Constitution of Malaysia

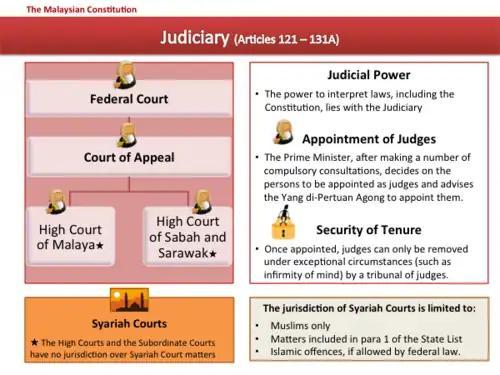
Diagram of Malaysian Civil and Syariah courts

The judicial power of Malaysia vests in the High Court of Malaya and the High Court of Sabah and Sarawak, the Court of Appeal and the Federal Court.